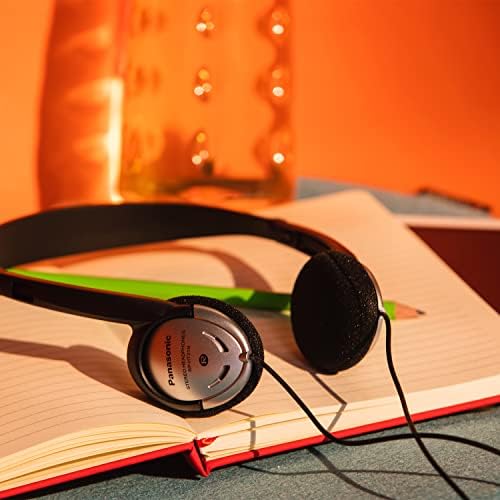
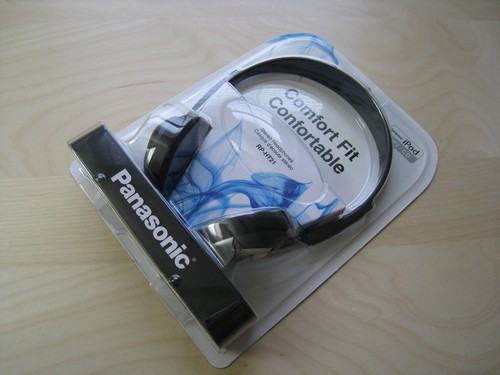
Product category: headphones
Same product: yes